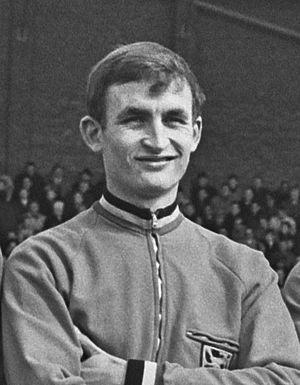
Nicolas Dewalque, né le 20 septembre 1945 à Zichen-Zussen-Bolder dans l'entité de Riemst, est un joueur de football international belge actif durant les années 1960 et 1970. Il occupait le poste de défenseur central et a joué pour les deux plus grands clubs liégeois, le Standard de Liège et le RFC Liège. Il compte 33 capes internationales et a participé à la Coupe du monde 1970.